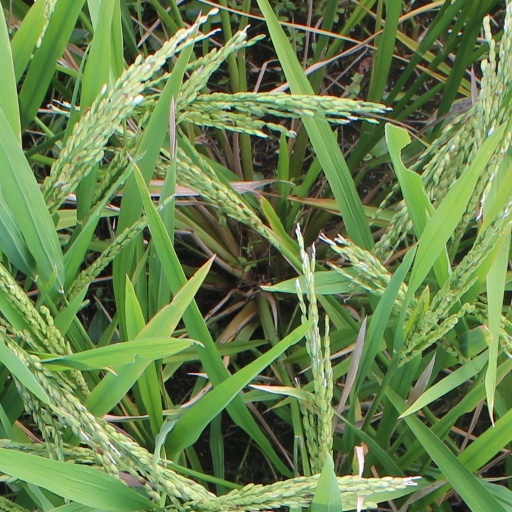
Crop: rice